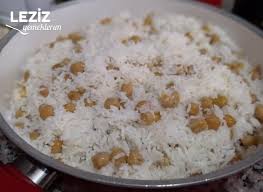
Yemek: pirinc_pilavi